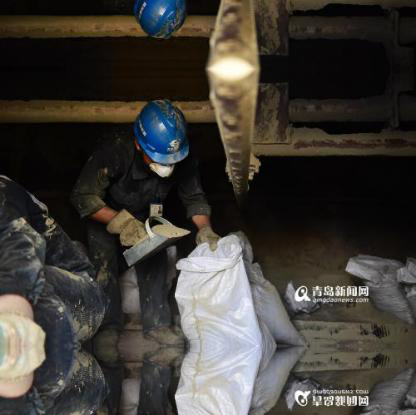
Objects in the image:
label: helmet
label: helmet